Julie Philipault

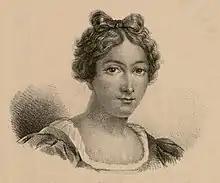
Portrait of Julie Philipault, 1836, lithograph after Julie Forestier

Marie-Julie-Victoire Chipault, known as Philpaut. (or Phlipault, Philipault), was born on 9 May 1780 in Paris, in the Saint-Gervais quarter of the 4th arrondissement She was the daughter of Louis-Chrisostome Chipault, and his wife, Marie-Élisabeth-Victoire Deschamps de Vallièrre.